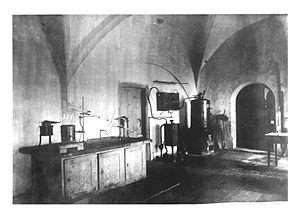
Le musée de l'université de Tübingen est un établissement muséographique universitaire dont les collections sont installées dans le château Hohentübingen ainsi qu'au sein d'autres bâtiments de Tübingen, ville située dans le Land de Bade-Wurtemberg. Le musée est créé en octobre 2006.